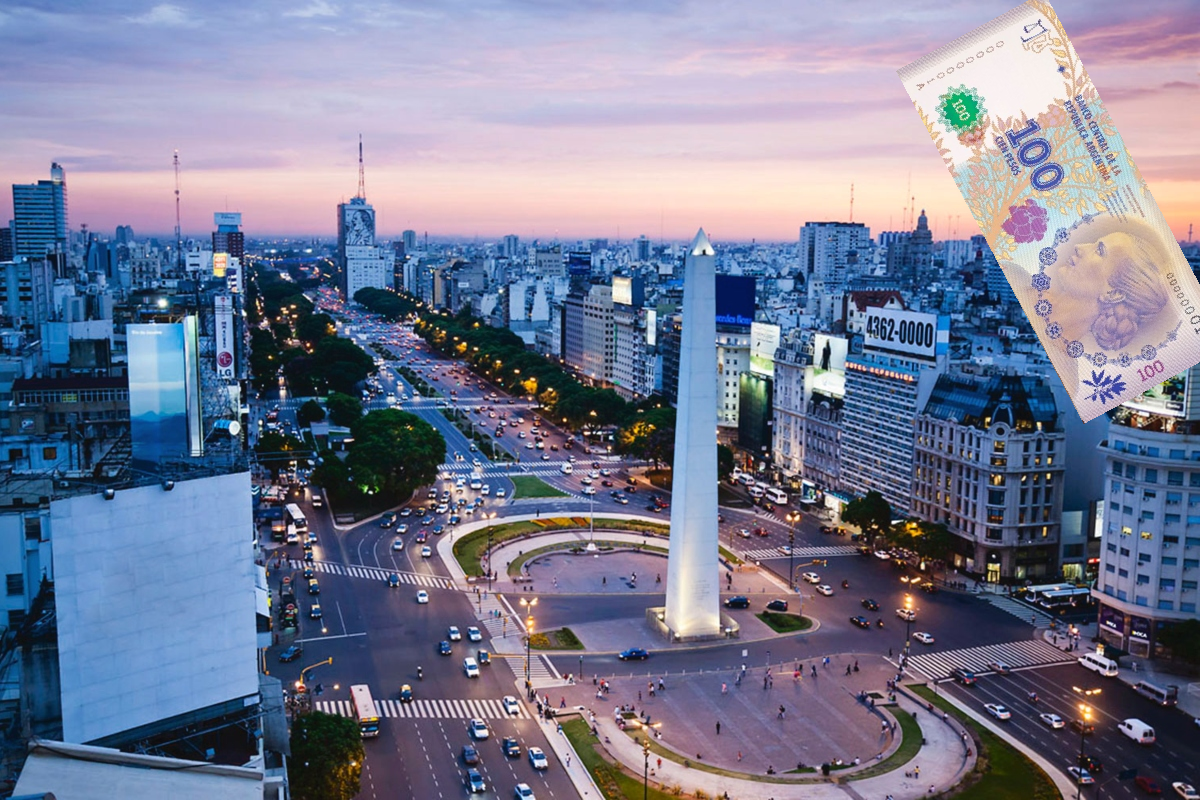
Denominación: 100